Sanmenxia West railway station

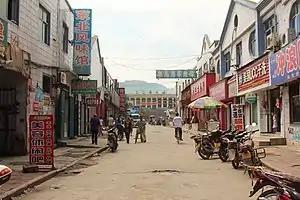
The street before the station

Sanmenxiaxi (Sanmenxia West) railway station is a station on Longhai railway in Shanzhou District, Sanmenxia, Henan.